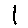
Label: 1